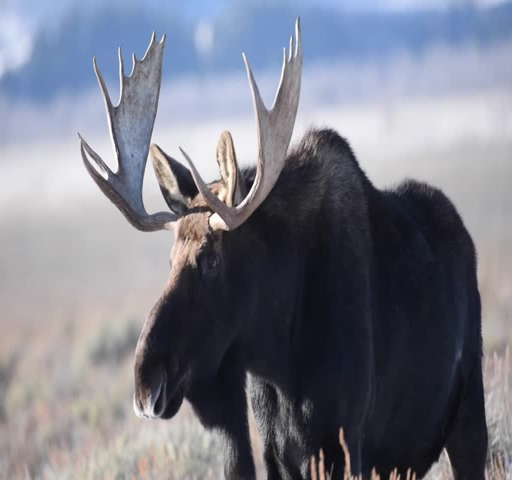
close up of a wild bull moose walking toward photographer